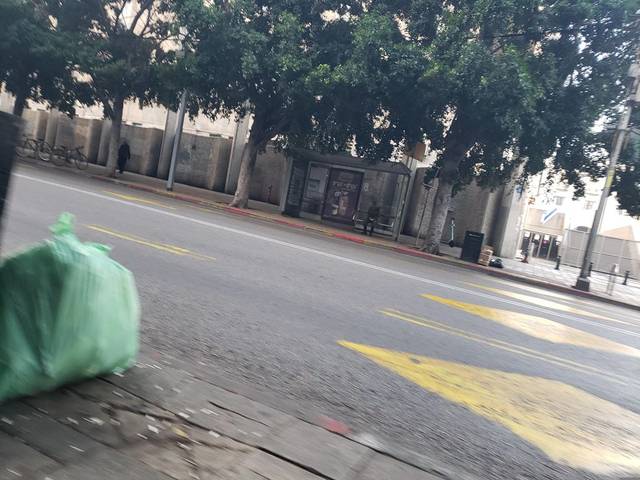
Region: Israel
Coordinates: 32.065, 34.773